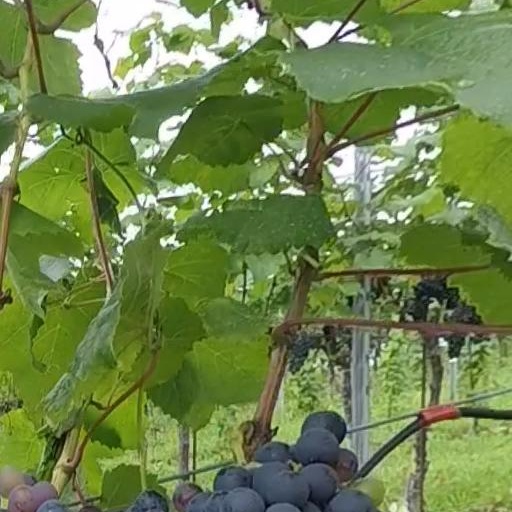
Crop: grape